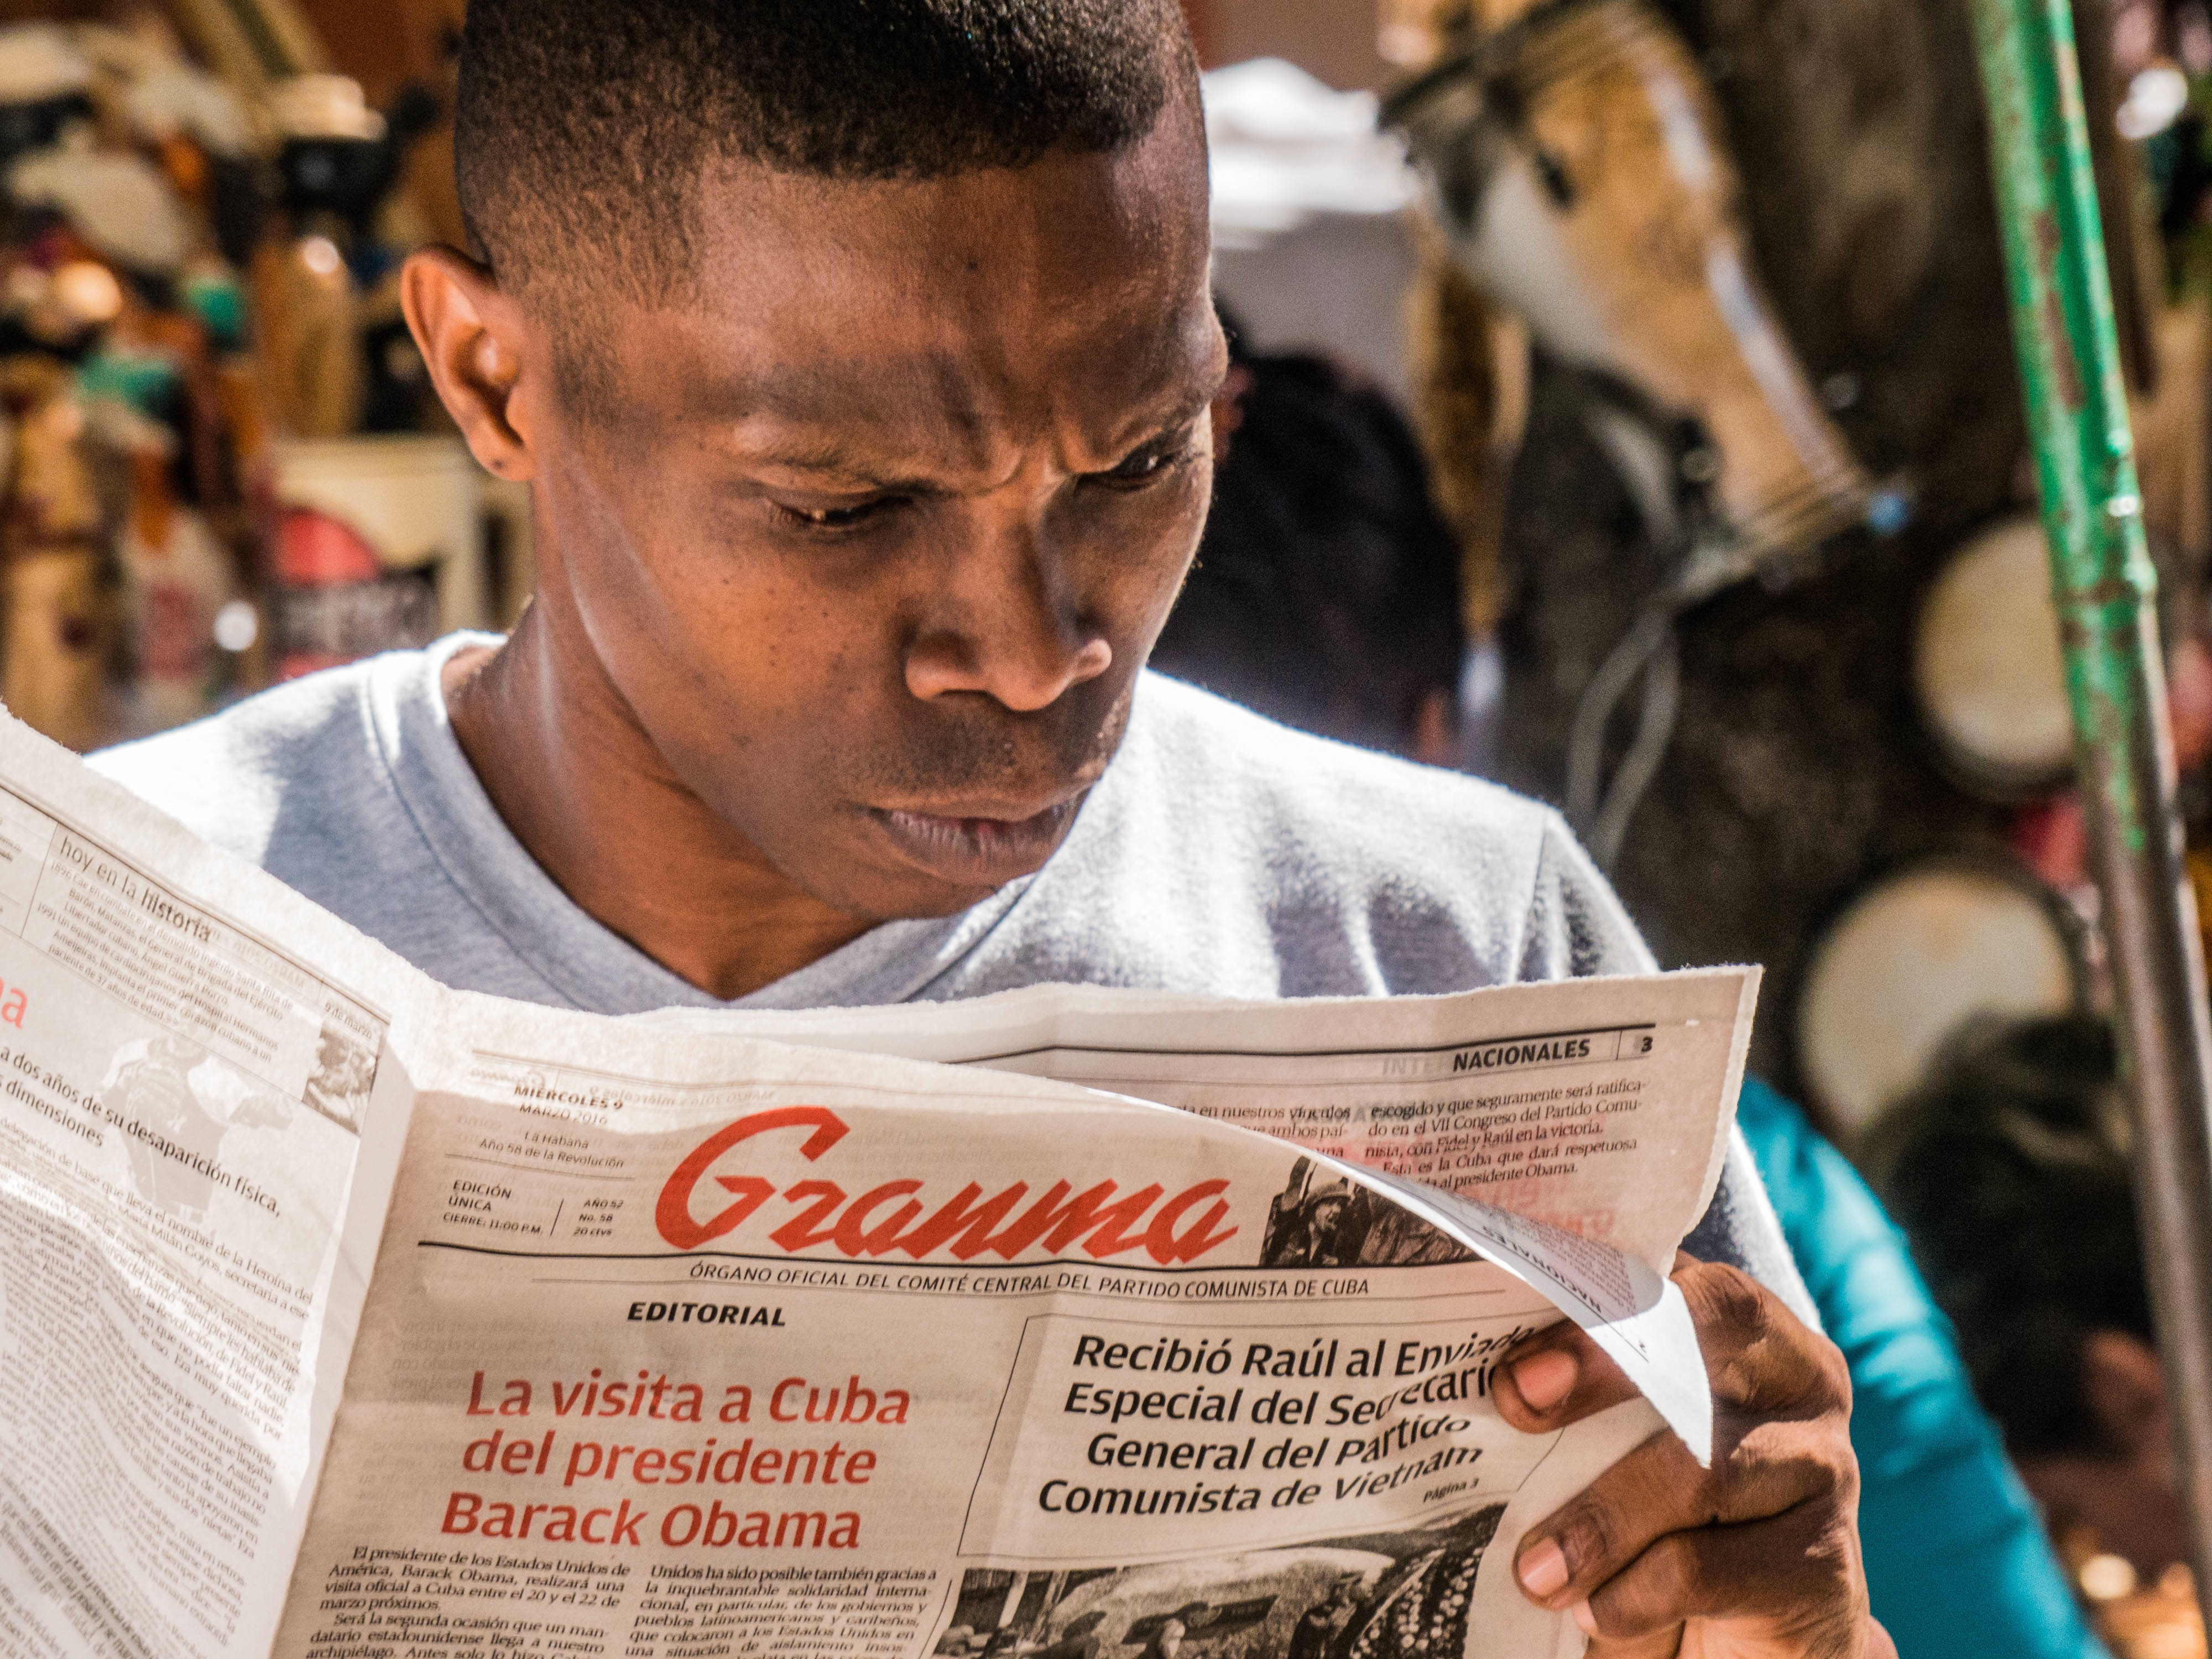
man, person, male, child